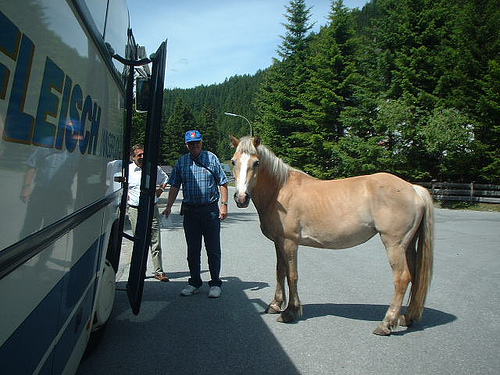
A man standing outside of a bus with a brown horse.

A man standing next to  a horse wanting to board a bus

Two men stand next to a horse near a bus.

A horse is standing beside a bus ready to board.

A horse standing on the road next to a bus.